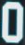
Number: 0